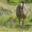
Label: bird